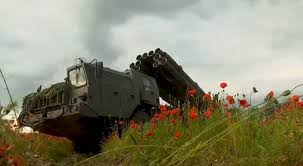
Label: BM-30